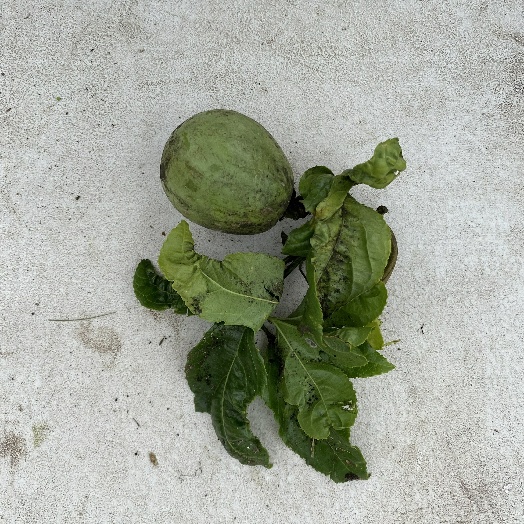
Label: Vegetation